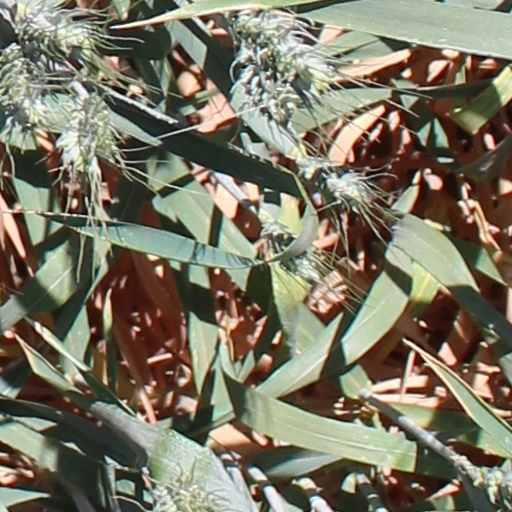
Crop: wheat